Franz Josef Strauss

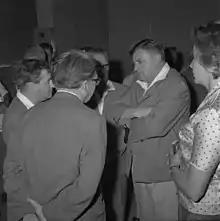
Strauss during a 1963 visit to Israel

Strauss wrote a book called "The Grand Design", in which he set forth his views of how the future unification of Europe might be achieved. He was part of the secret paneuropean conservative network Le Cercle that promoted his political career.